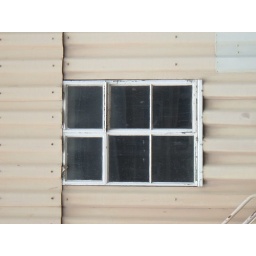
old window in pressed steel panel wall